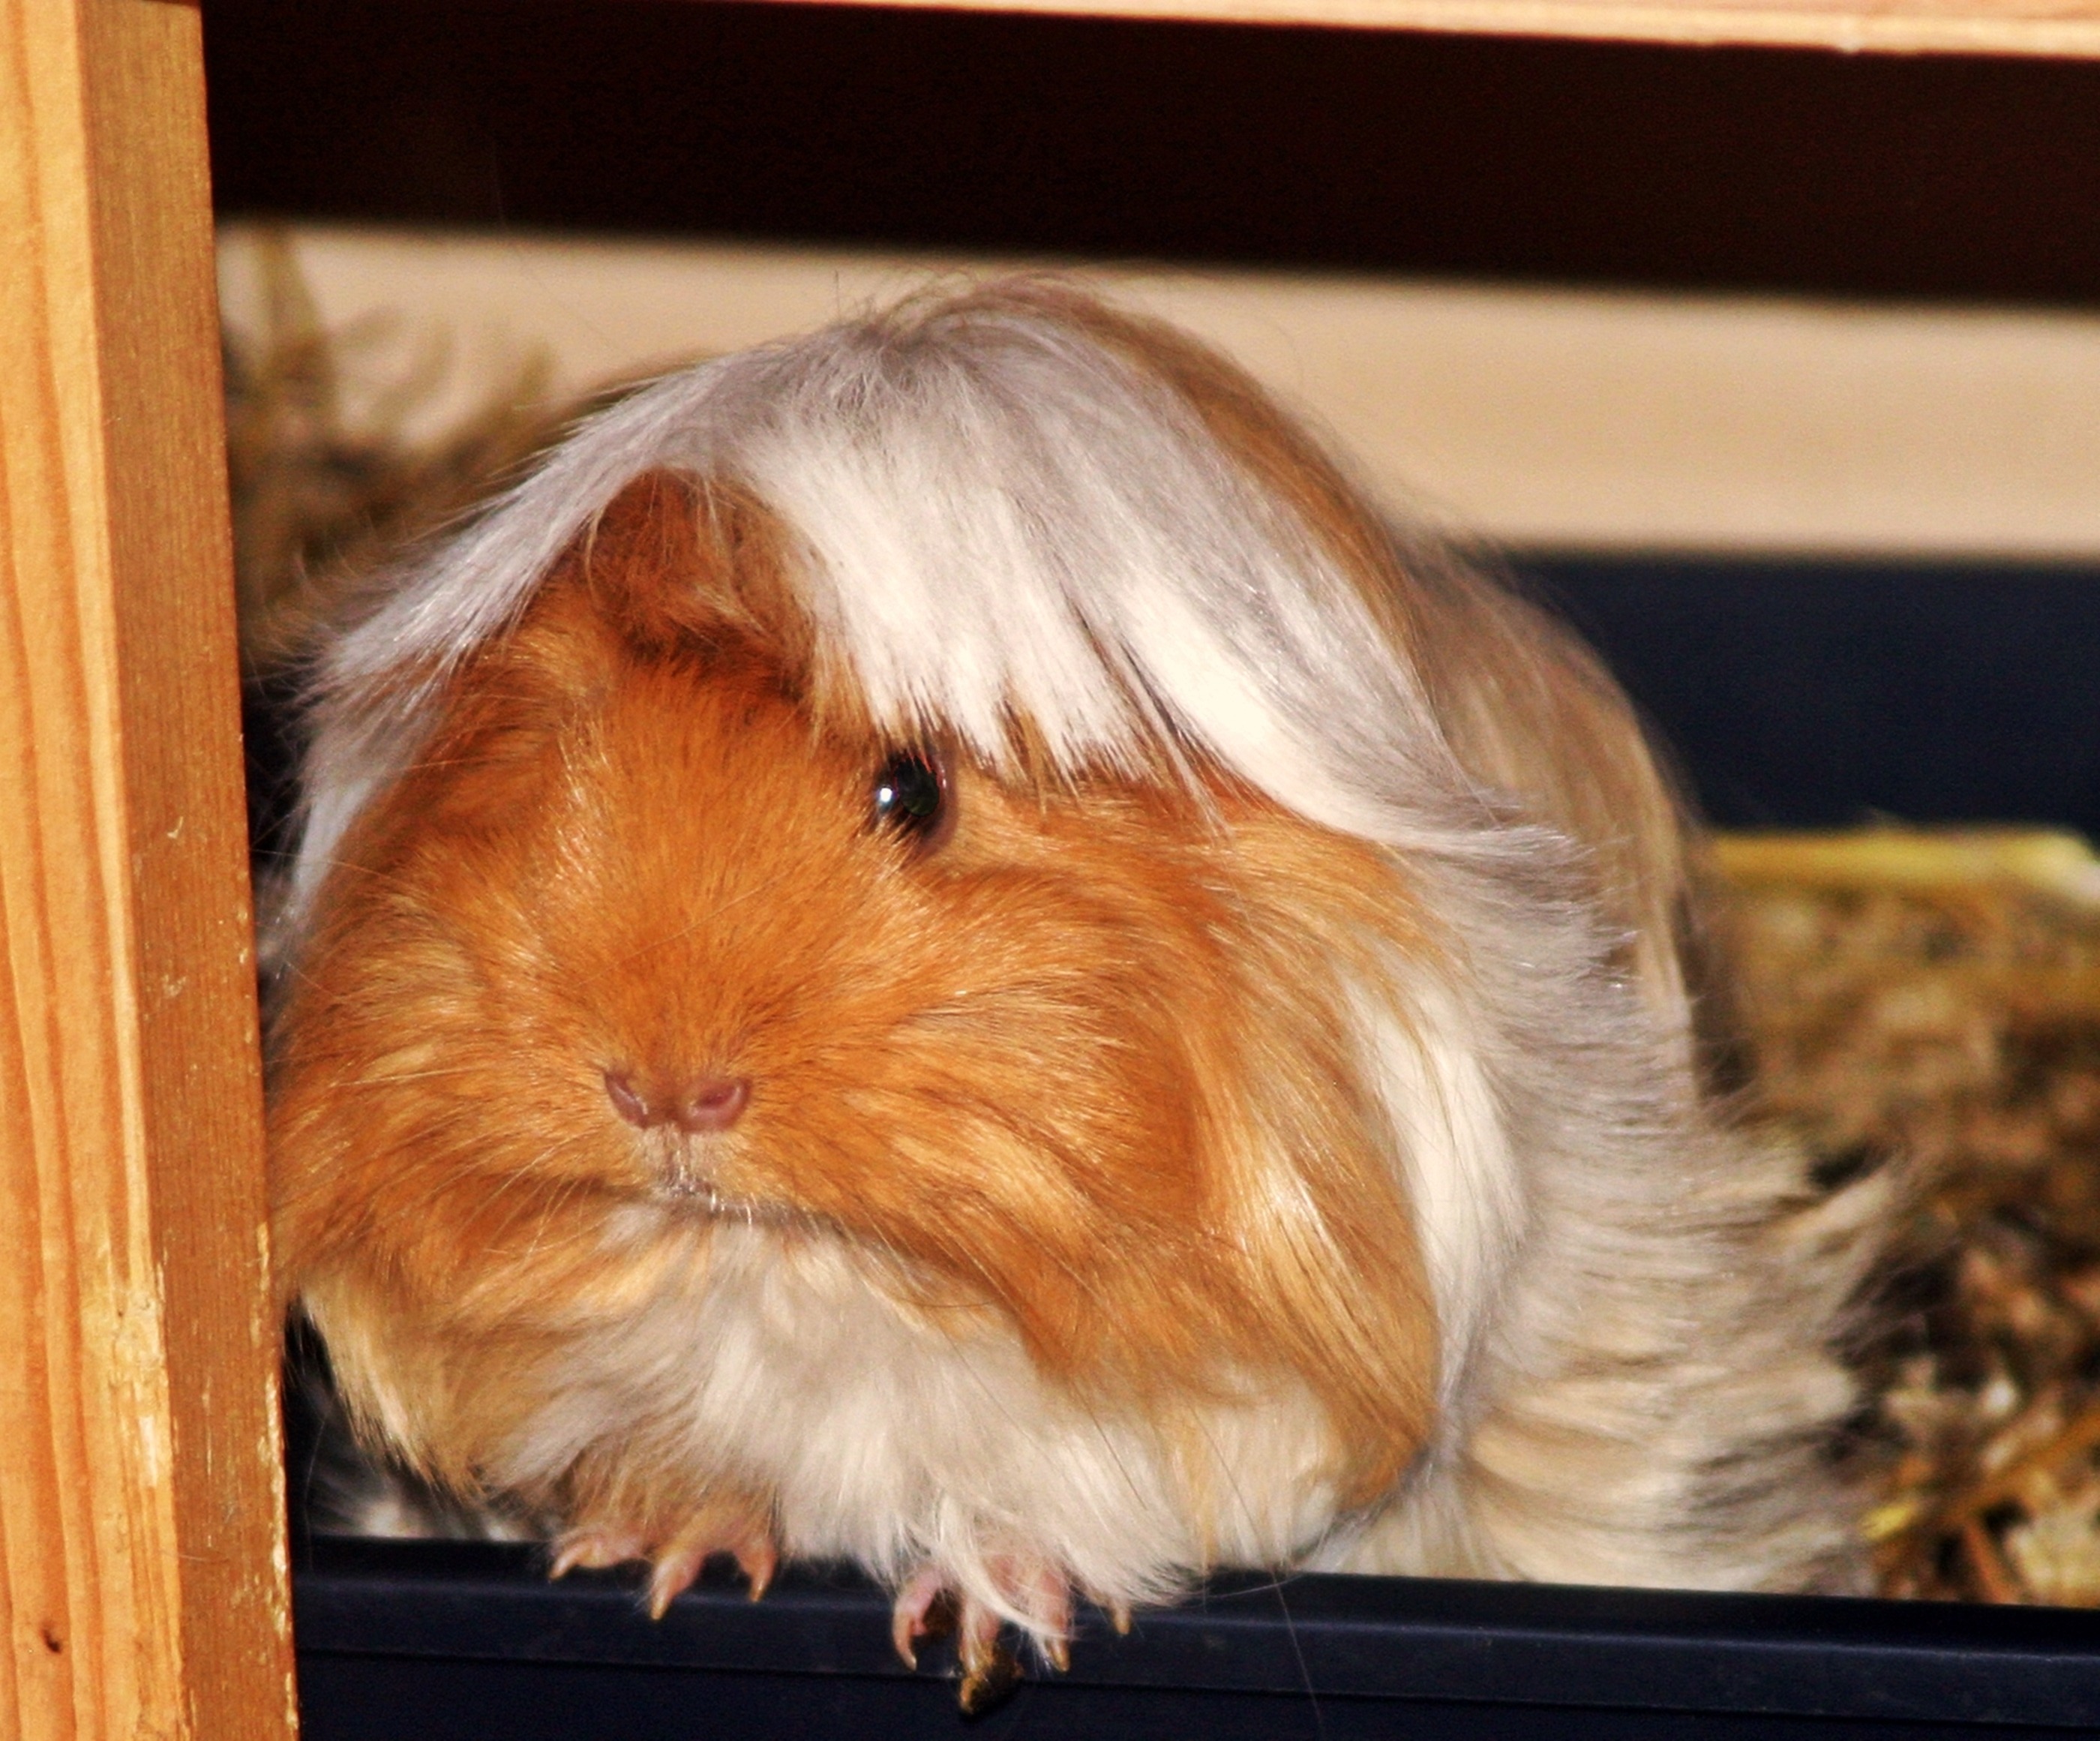
sweet, cute, mammal, rodent, guinea pig, whiskers, rodents, vertebrate, young animals, sea pig house, gerbil, peruvian guinea pig, buff white, cavidae